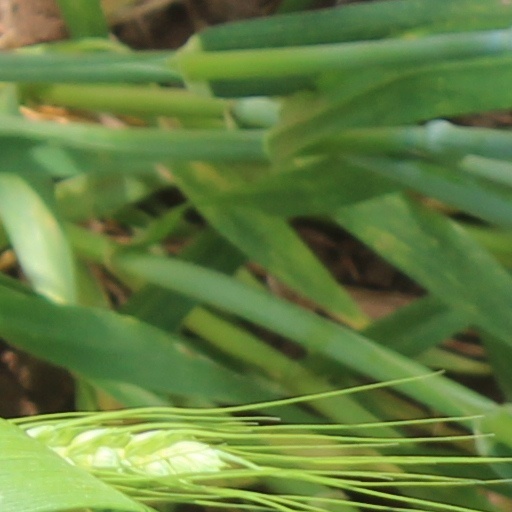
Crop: wheat